Murder of Holly Bobo

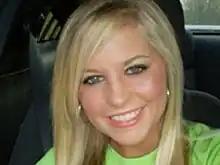

Holly Lynn Bobo (October 12, 1990 – April 13, 2011) was an American woman who disappeared on April 13, 2011, from her family home in Darden, Tennessee. She was last seen alive by her brother, Clint, shortly before 8 a.m., walking into the woods outside her home with a man wearing camouflage. In September 2014, Bobo's partial remains were found in northern Decatur County, and her death was ruled a homicide via a gunshot to the back of the head.